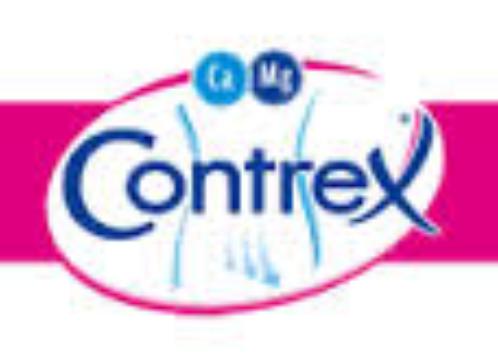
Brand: contrex
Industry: Food